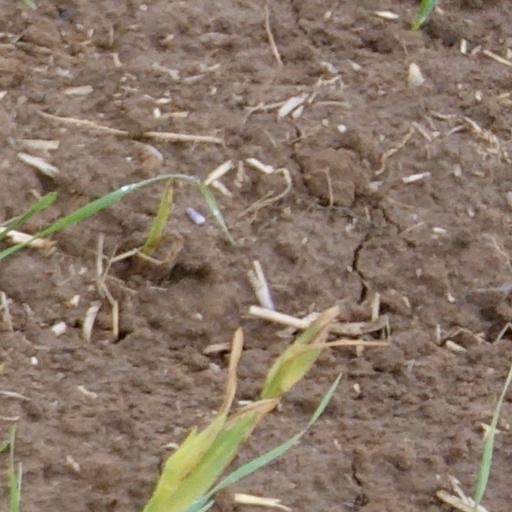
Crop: wheat